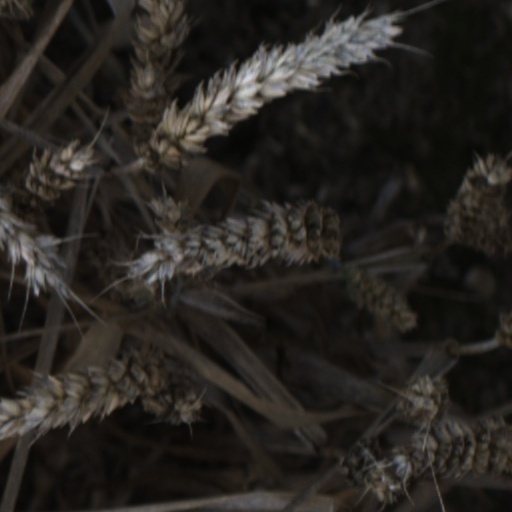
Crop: wheat